Curling Ontario

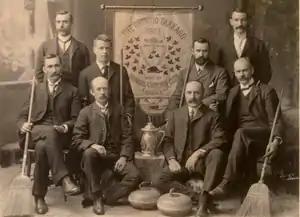
Charles Collins and his team from the Dundas Curling Club, were winners of this event in 1903

In this event, each club that enters has two teams, who compete against other clubs, and scores are totalled in aggregate form. Regional and zone playdowns are single-knock out rather than double. It is the oldest of the O.C.A. events, dating back to 1875. The women's event has been held since 1914.